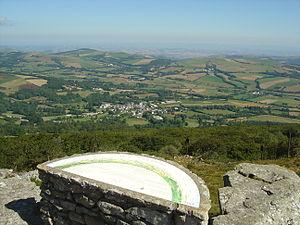
Table d'orientation du roc de Montalet (1259m) - Lacaune (Tarn)
Le roc de Montalet est un sommet des monts de Lacaune dans le parc naturel régional du Haut-Languedoc. D’une altitude de 1 259 mètres, il est situé sur le territoire de la commune de Lacaune dans le département du Tarn. Contrairement à une idée reçue, il n’est ni le point culminant du massif ni du département, dépassé de peu par le Puech de Montgrand et le Puech de Rascas.